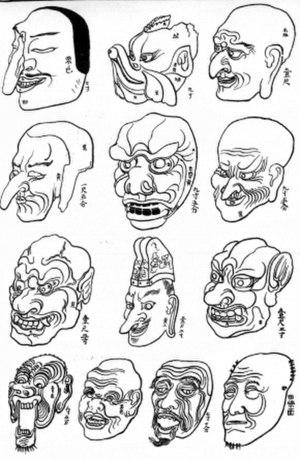
Masque Gigaku des Temples Horiuji
Le gigaku, ou kure-gaku désigne un genre de représentation scénique japonaise importée d’Asie durant la période d'Asuka et reposant sur la danse, la musique et l’usage de masques.
Nom suivi de la description des masques utilisés dans le théâtre japonais Nô, Kabuki et kyogen. Le plus souvent, les masques sont utilisés indifféremment dans tous les théâtres. Lorsqu’ils sont particuliers à l’un d’entre eux, ils sont signalés. Enfin, ils sont classés par ordre alphabétique. Les dessins de certains masques sont reproduits en fin d'article.